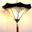
Label: lamp